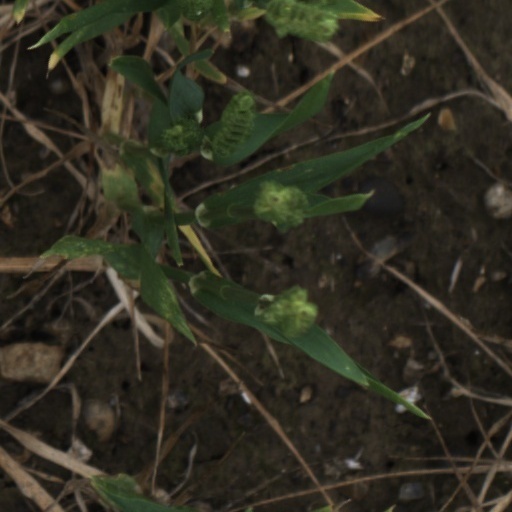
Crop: wheat